Cannabis in Tunisia

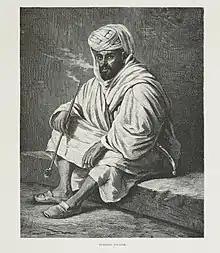
Tunisian pilgrim, 1878

Cannabis is believed to have been introduced to Tunisia during the Arab invasions of the 9th through 12th centuries. In 1550 Leo Africanus' "Description of Africa" described hashish consumption in Tunis: